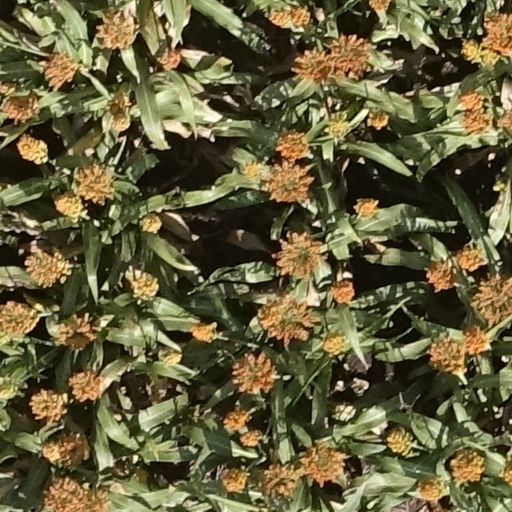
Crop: sorghum